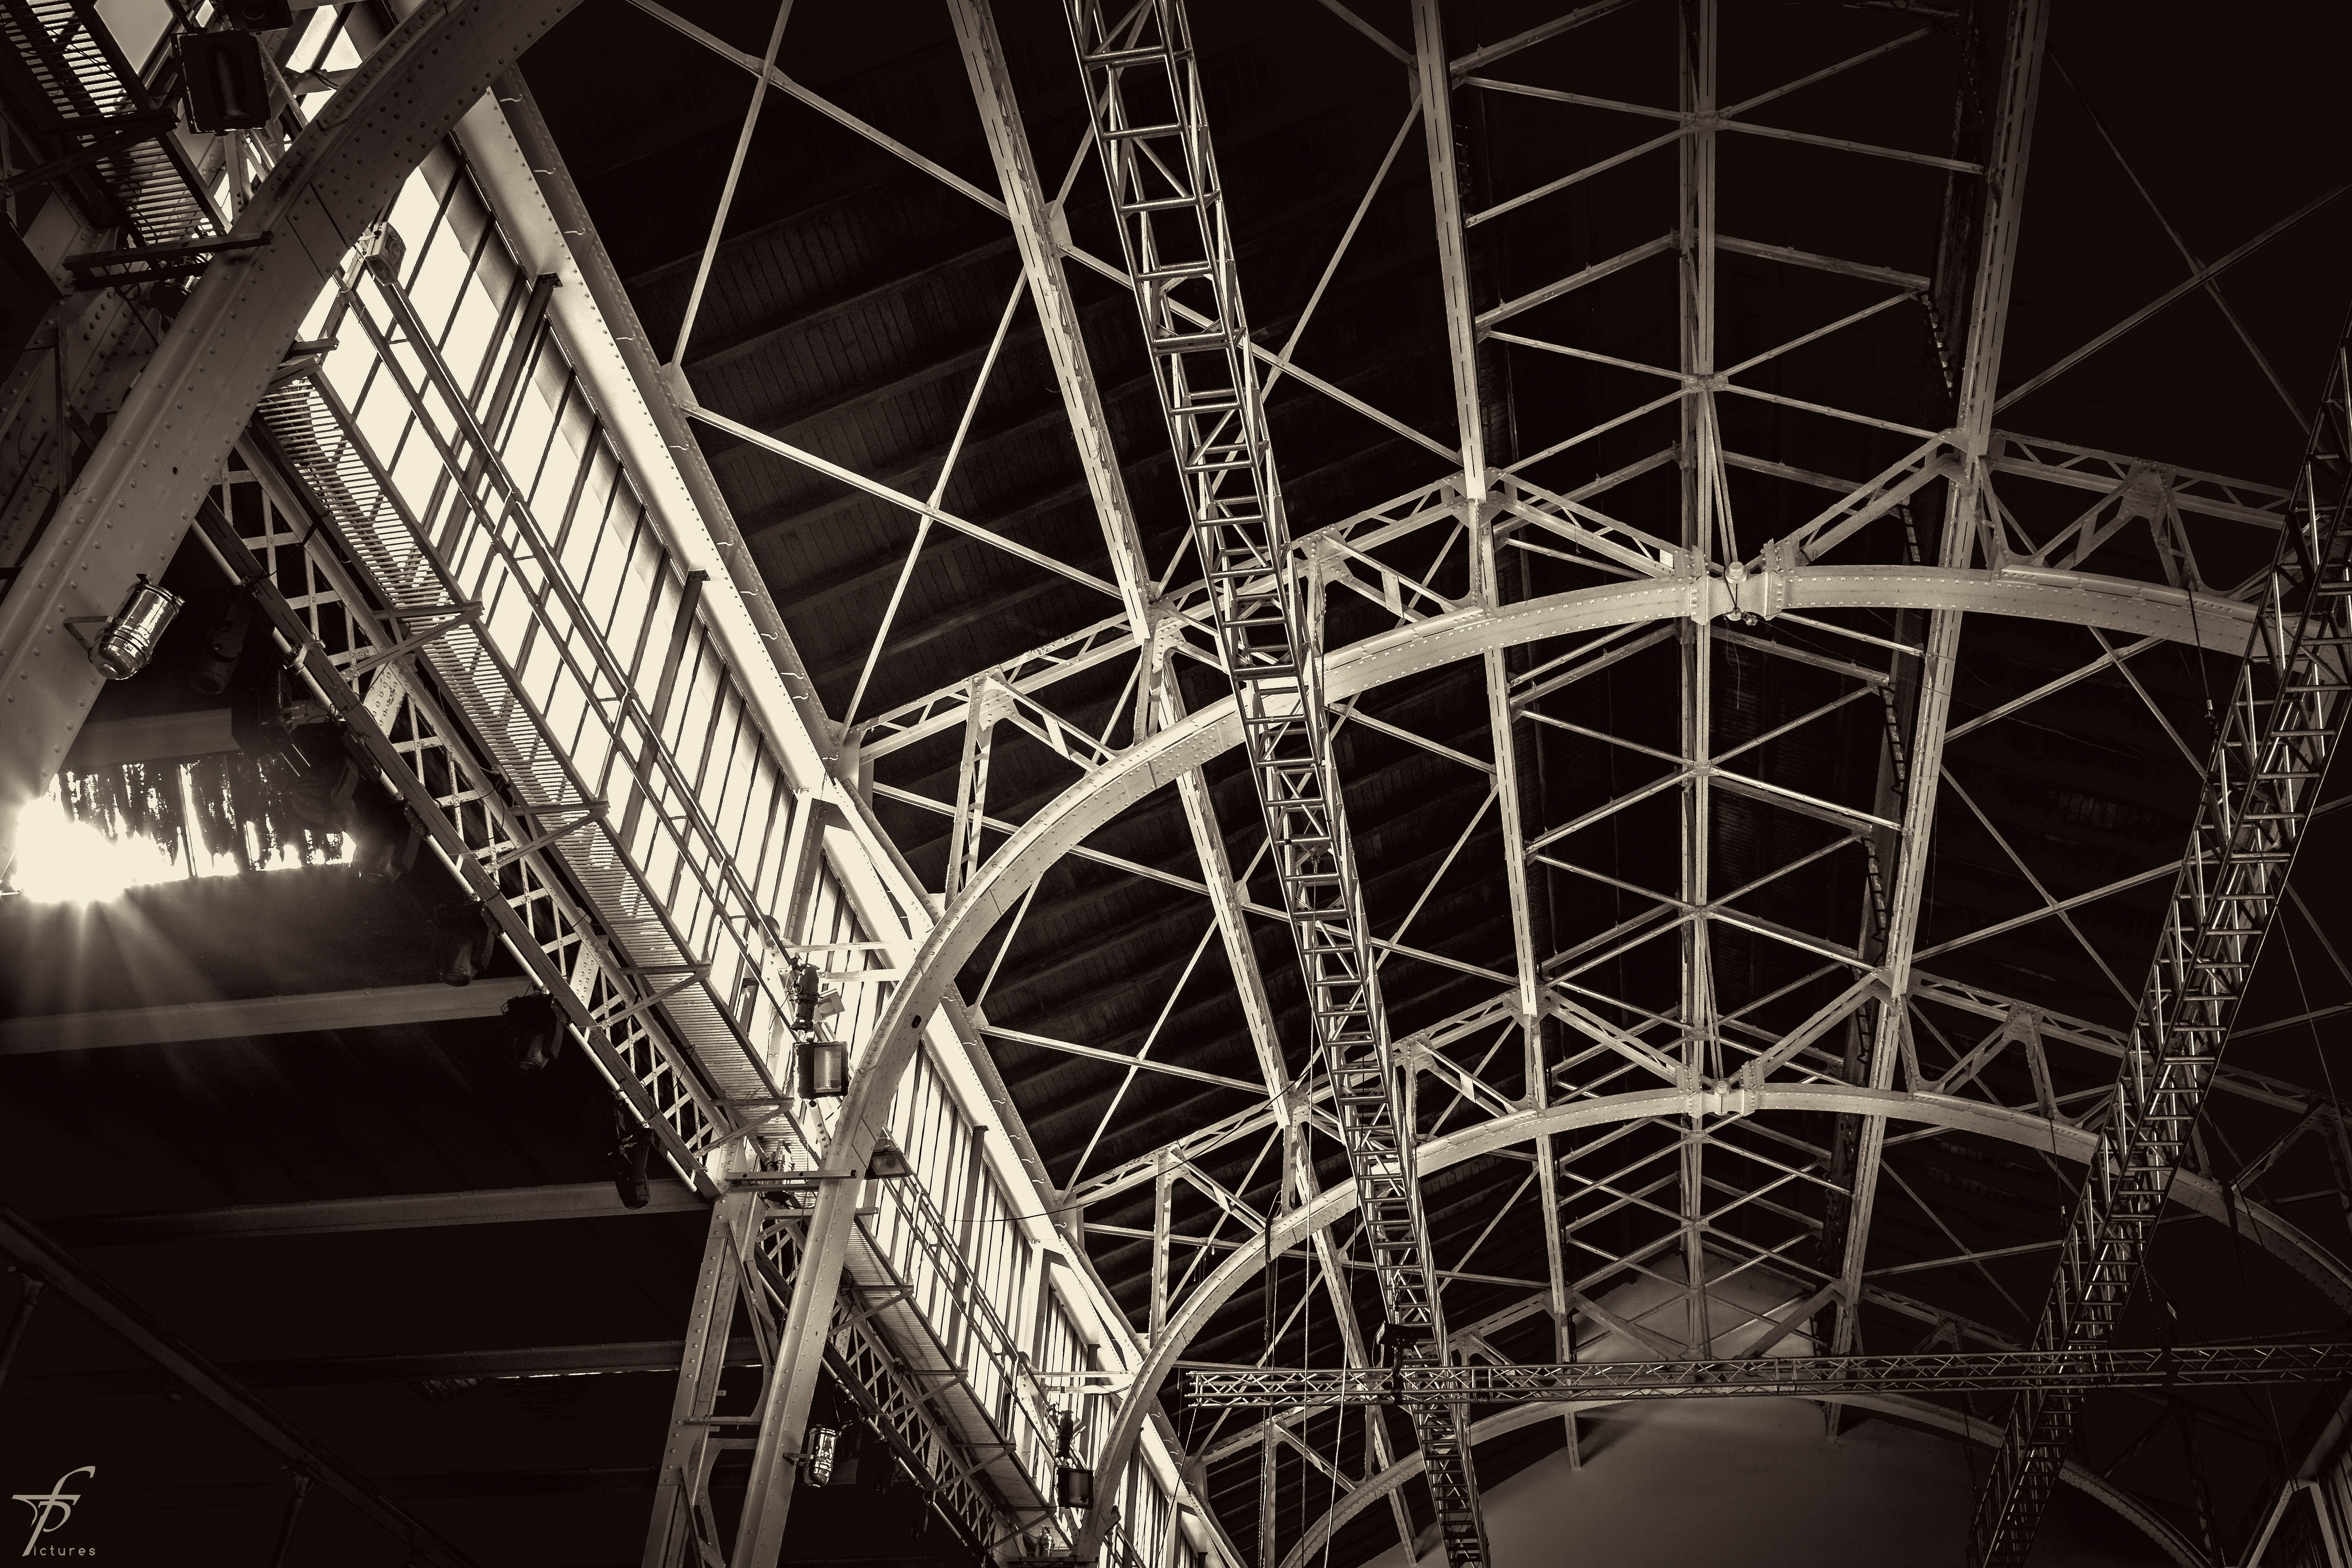
light, black and white, architecture, structure, night, house, interior, urban, construction, line, industrial, darkness, monochrome, design, symmetry, shape, monochrome photography